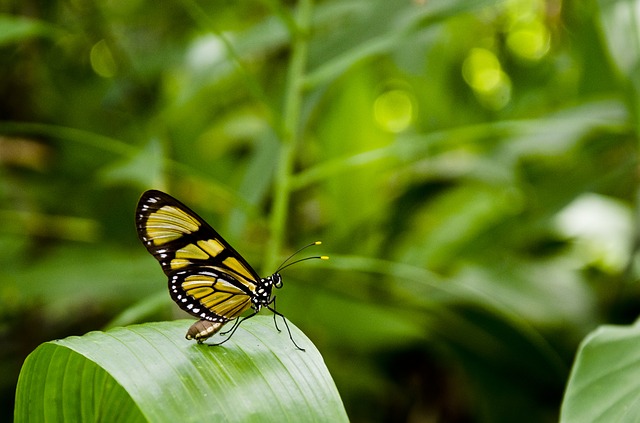
Label: farfalla